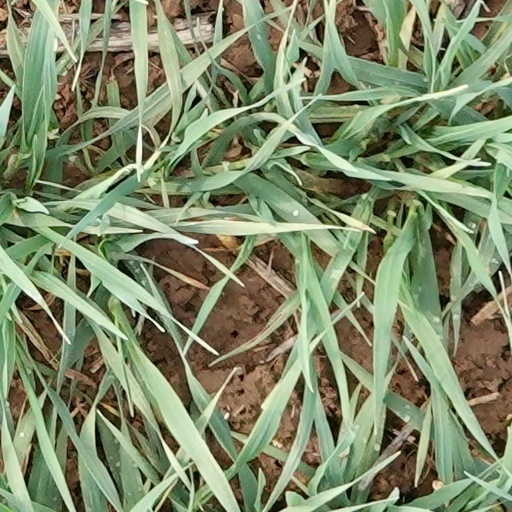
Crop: wheat